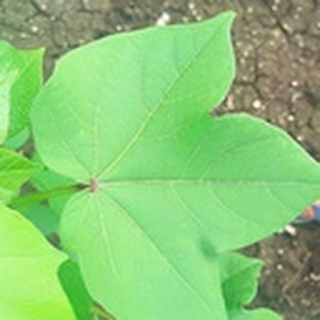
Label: healthy_cotton